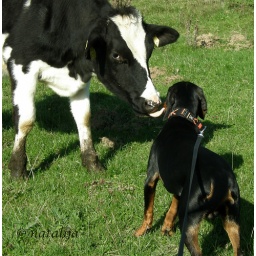
Bon and cows - kissed by a cow ;-)